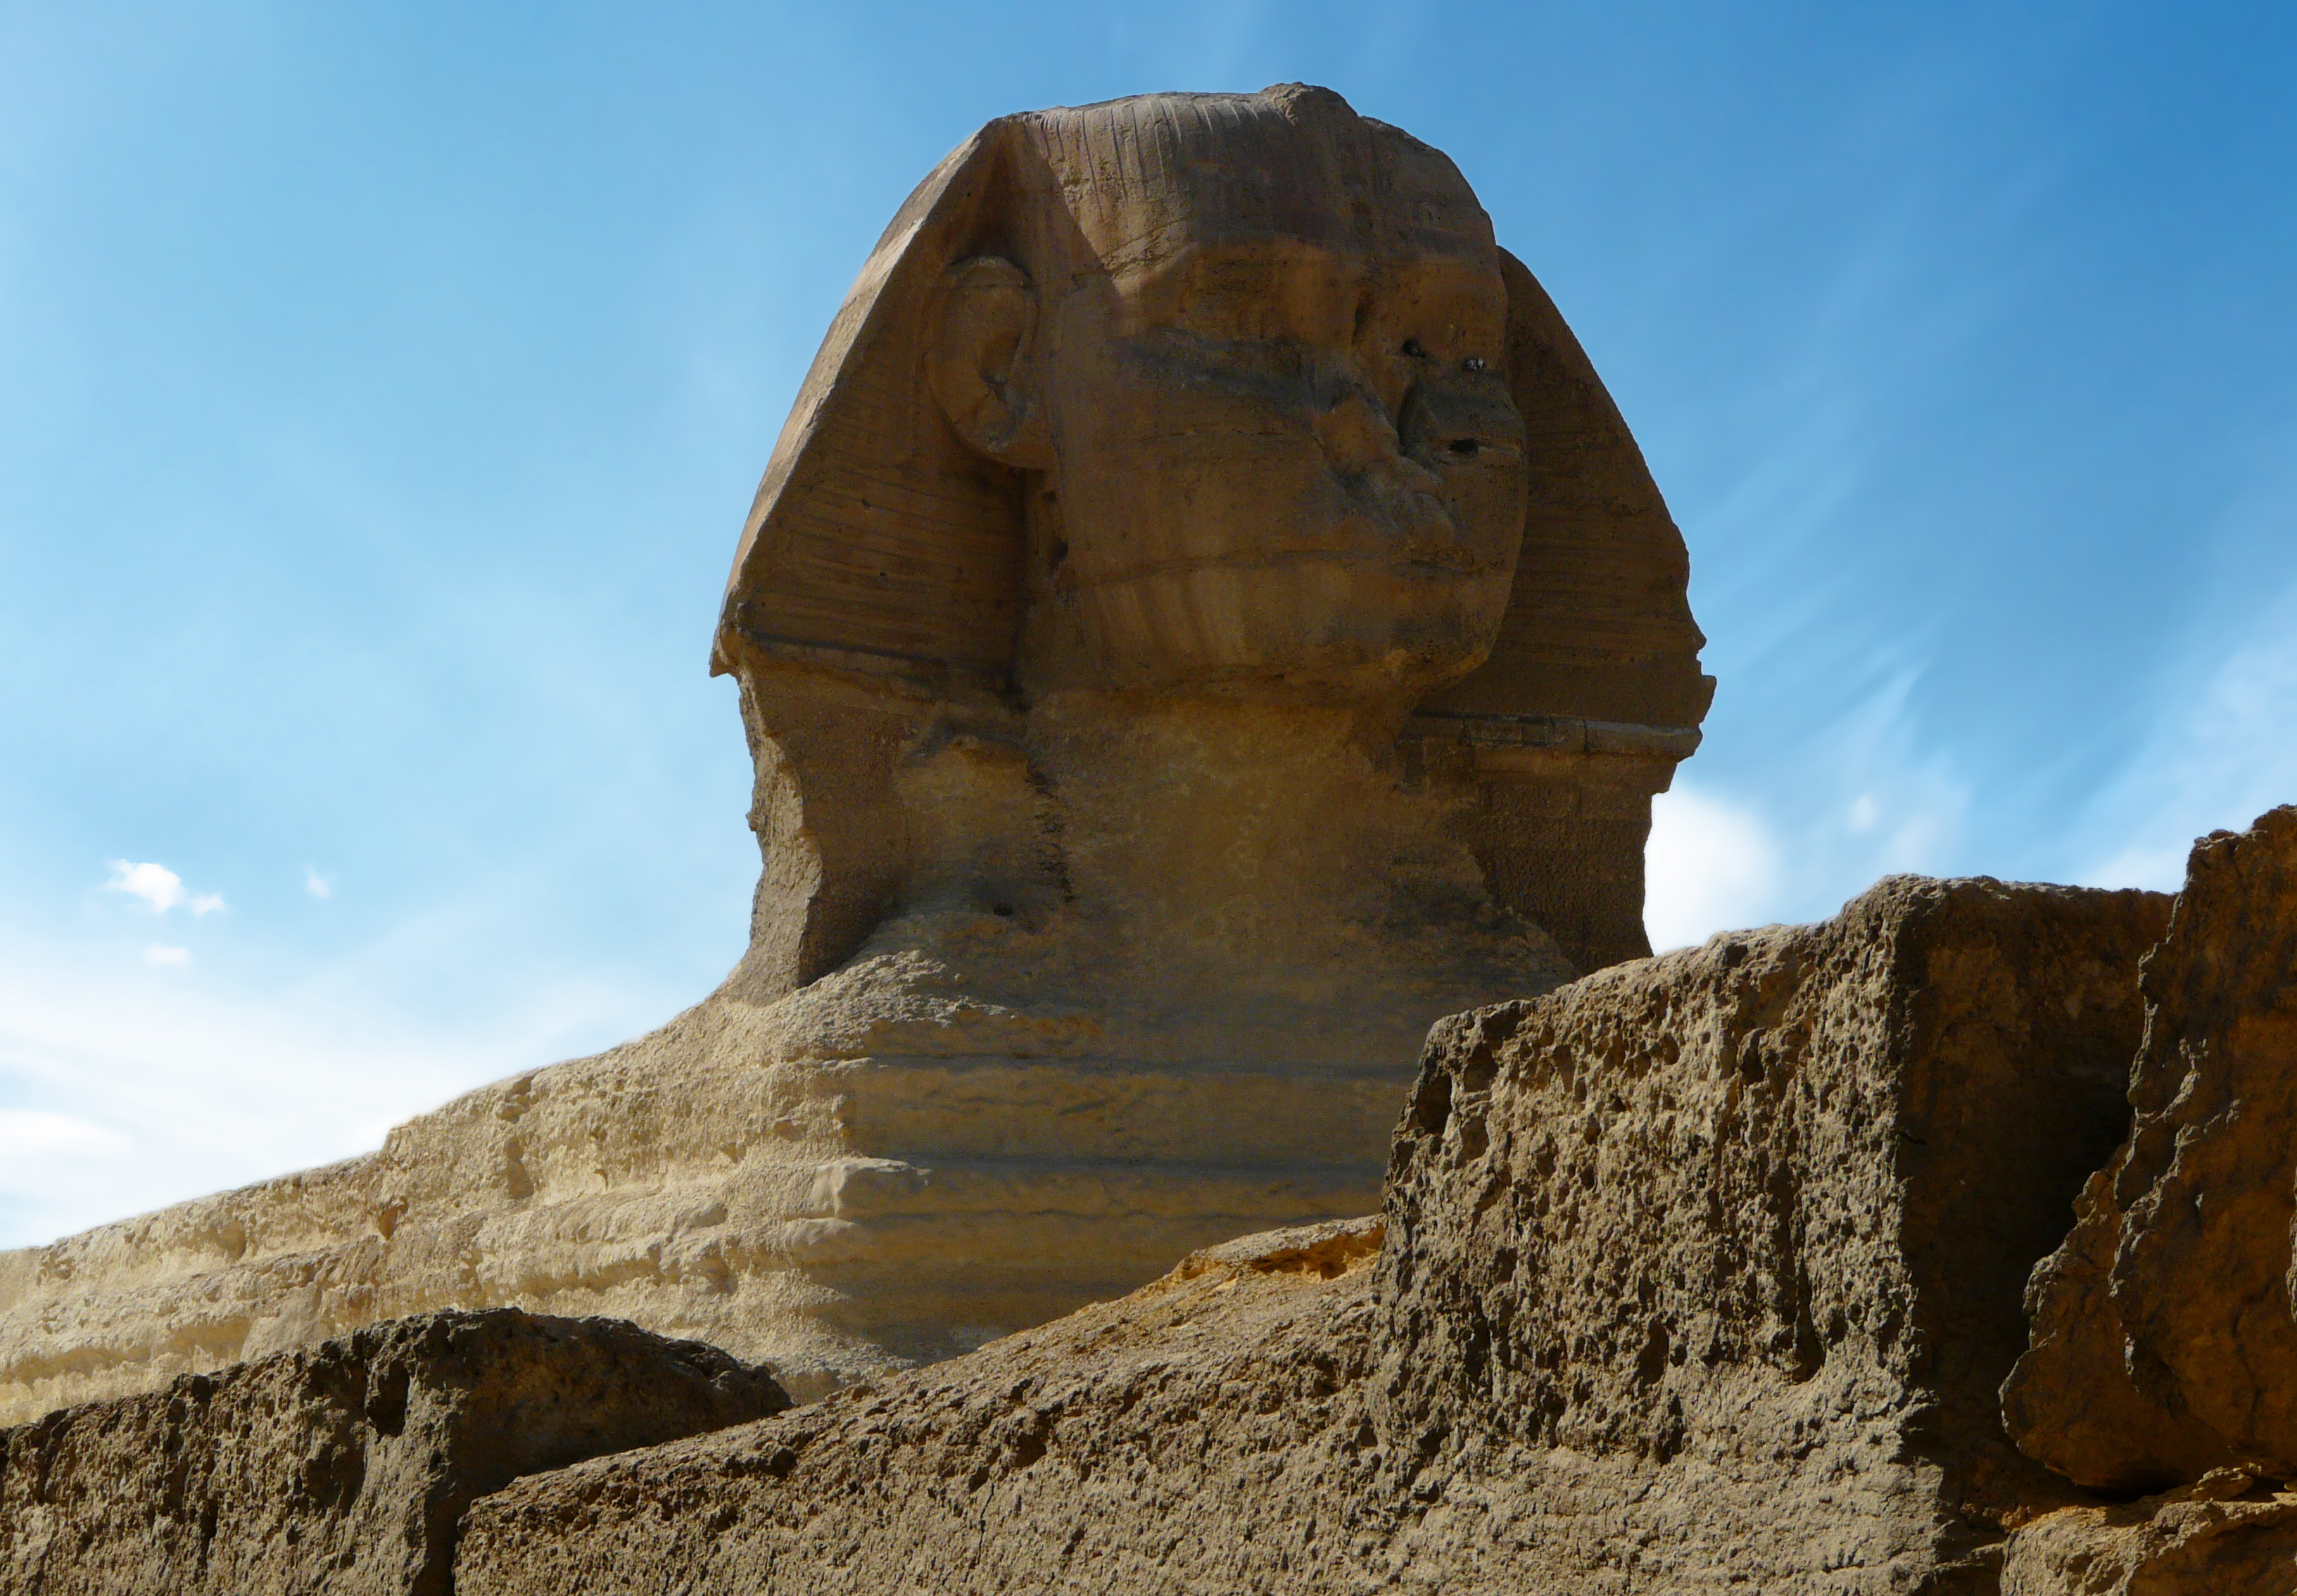
landscape, sand, rock, mountain, architecture, desert, old, valley, monument, travel, formation, cliff, statue, arch, africa, ancient, landmark, ruin, tourism, terrain, material, egypt, outdoors, great, geology, temple, badlands, archeology, culture, history, monumental, heritage, unesco, tomb, middle, myth, sphinx, egyptian, landmarks, symbols, pharaoh, giza, cairo, khephren, necropolis, wadi, butte, monolith, east, ancient history